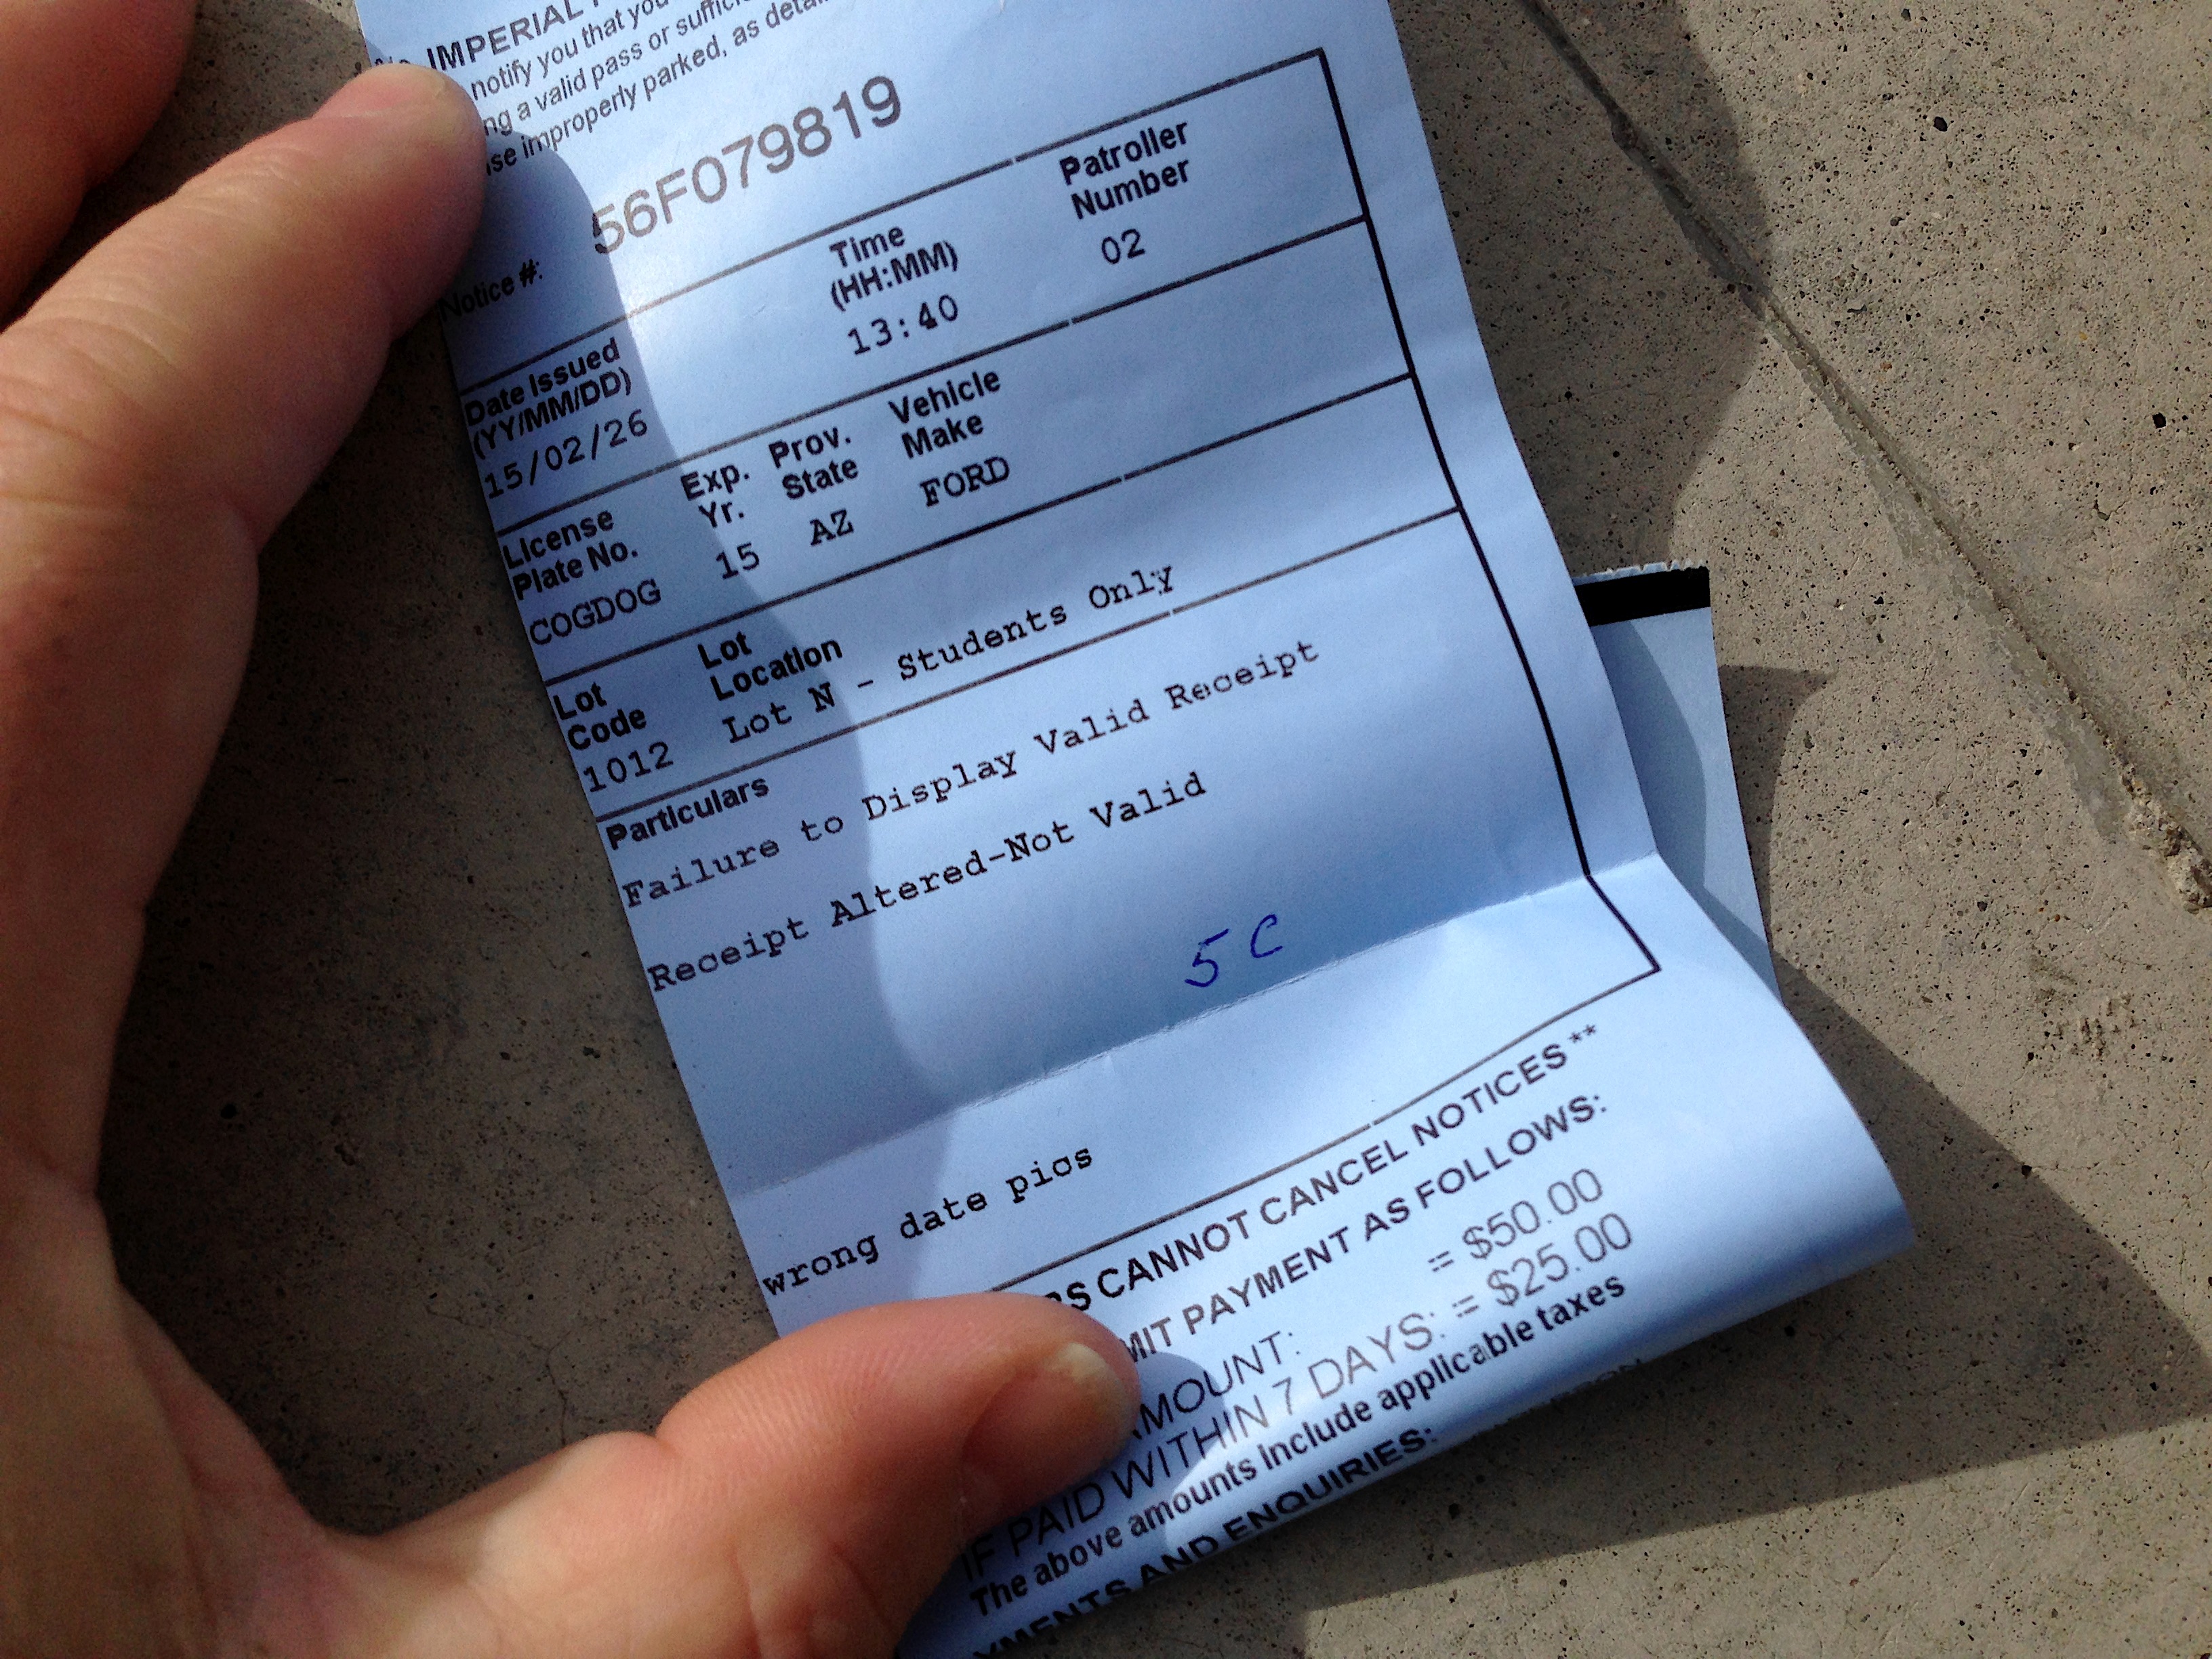
writing, hand, number, label, text, document